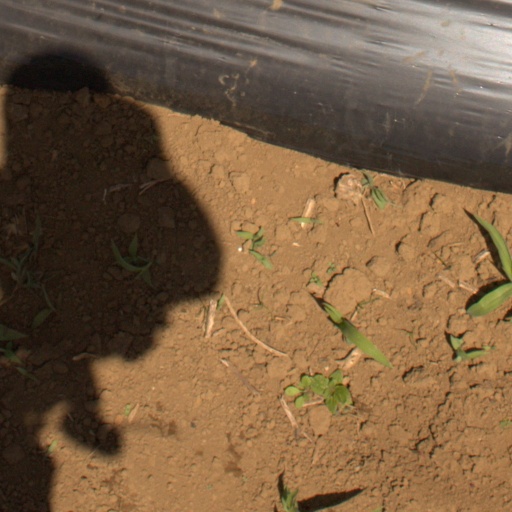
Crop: Jerusalem artichoke